Arctotherium

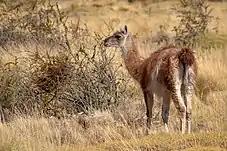
Camelids inhabiting semi-arid plains, such as this "Lama guanicoe", would have been favoured prey items and habitat for several southern species of "Arctotherium".

"A. bonariense", "A. tarijense" and "A. vetustum" appeared during the Bonaerian phase of the Lujanian faunal stage (800kya - 130kya), in what is referred to as the "Megatherium americanum" biozone.